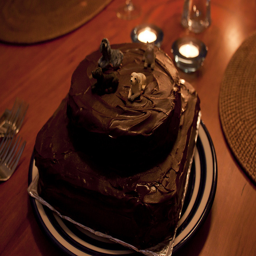
The decadent chocolate dessert is on the table.
A chocolate cake sitting on a dining room table.
A chocolate cake sits atop a china plate on a wooden table.
The double layer chocolate cake has miniature dogs on it.
A double layers chocolate dog cake on top of a plate.